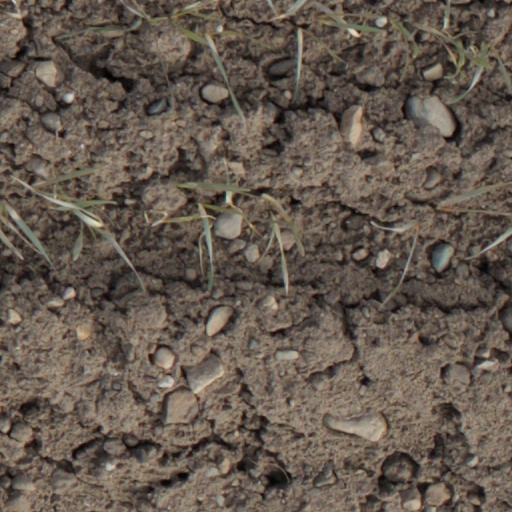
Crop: wheat